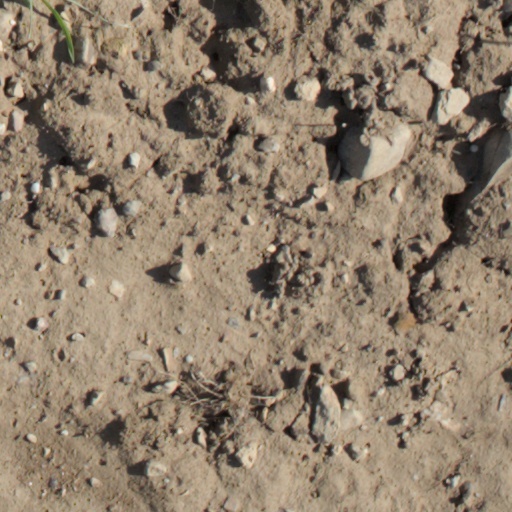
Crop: wheat